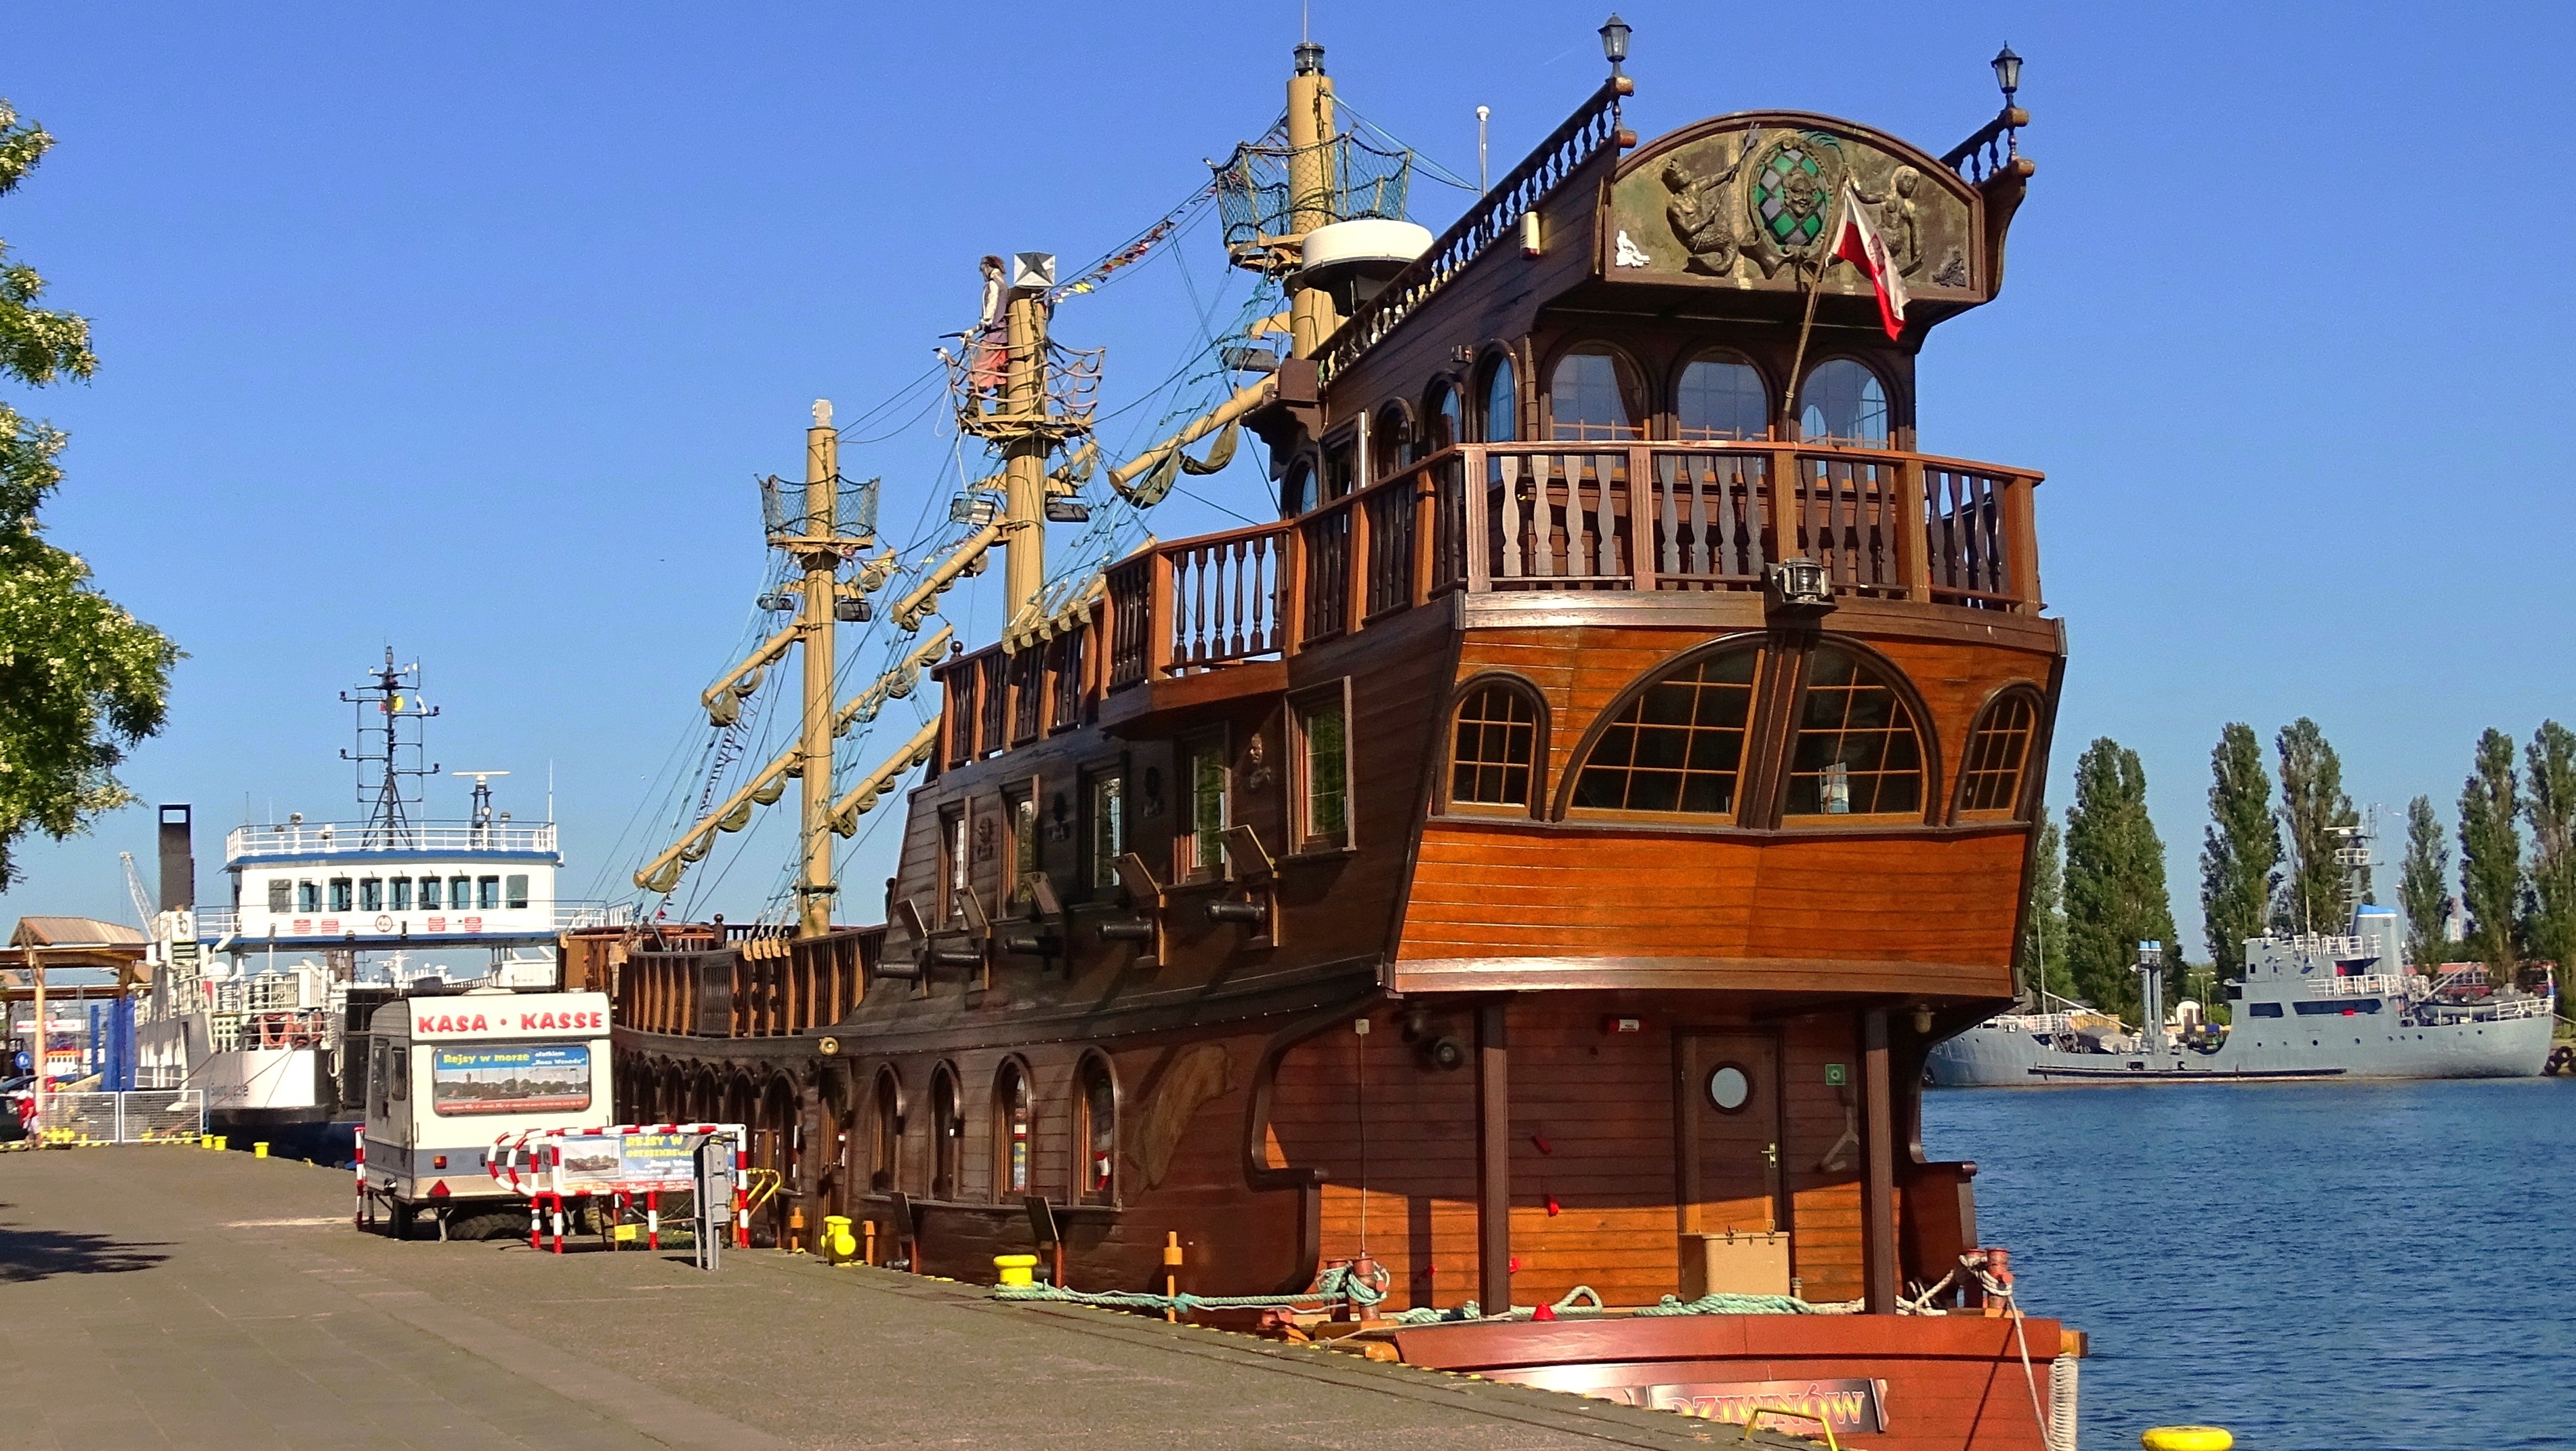
water, town, ship, vehicle, landmark, blue, sail, poland, swinoujscie